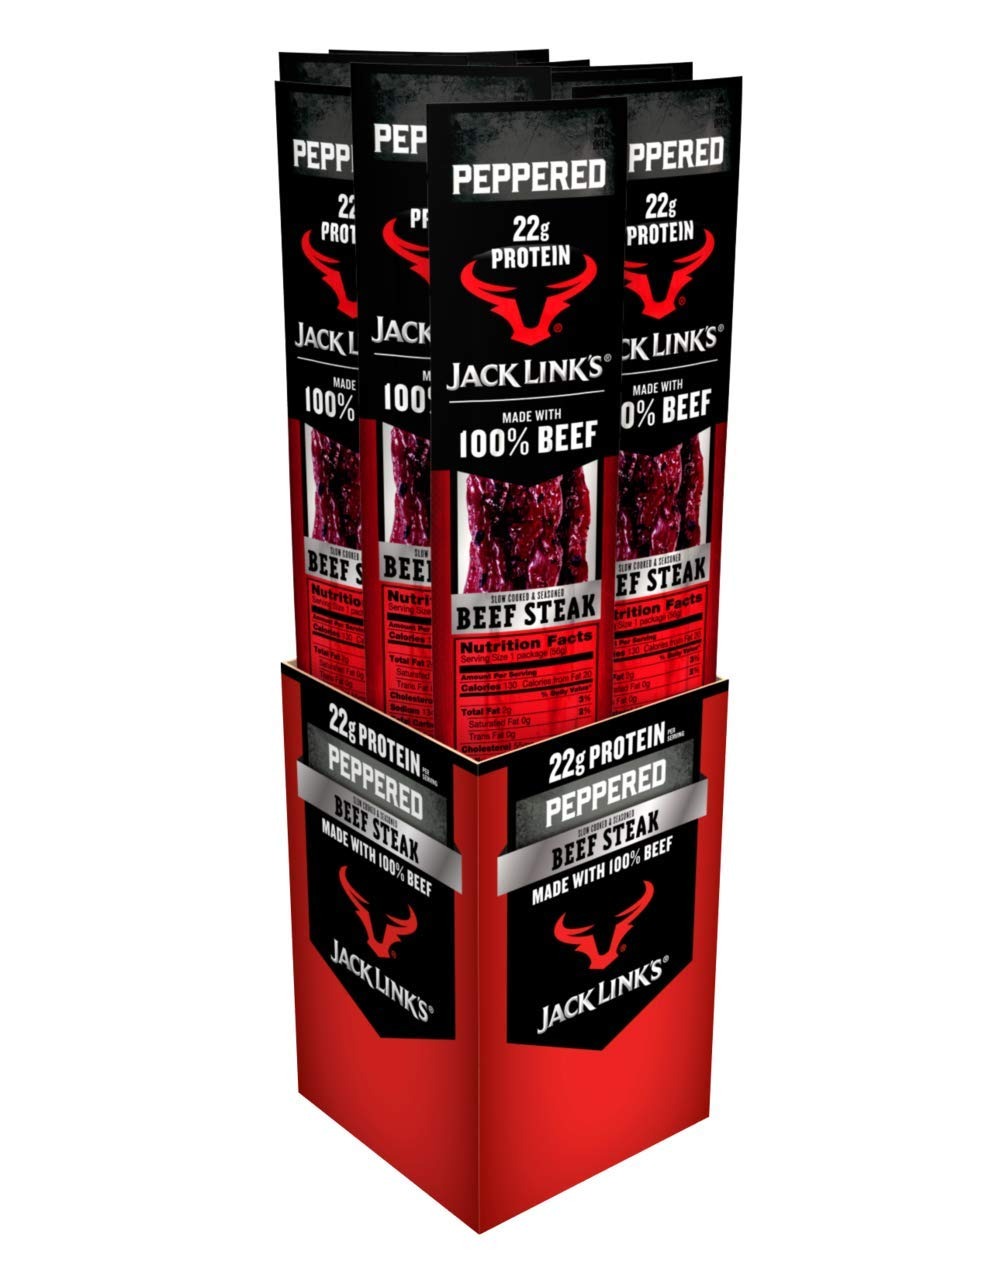
Item Name: Jack Link's Beef Steak, Peppered - Protein Snacks, Meat Snack with 22g of Protein, Made with 100% Beef, Individually Wrapped Bulk Snack Pack, Keto Friendly - 2 Oz. (12 Count)
Bullet Point 1: CONTAINS 22g OF PROTEIN: With 22g of protein per beef steak, Jack Link's Beef Steaks are the protein snack you need to help you power thru your day, wherever you are. They're an epic meat snack for the family to chomp on
Bullet Point 2: 12 COUNT BULK SNACK PACK: This pack contains 12, 2 oz. single-serving steaks so you always have a tasty meat snack on hand. Pack in lunches, bring to work, or take hunting and camping to help power through anything the day might throw your way
Bullet Point 3: MADE WITH 100% BEEF: Jack Link's beef steaks are made with 100% premium beef and our signature blend of seasonings. Perfect meat snack for any meat lover or anyone looking to add a bit of protein to their day. Great snack to keep in the office
Bullet Point 4: FULL ON FLAVOR: We (arguably) didn't invent meat snacks, we just created the flavor that put it on the map. Our Peppered Beef Steaks are seasoned in a blend of spices and slow cooked over hardwood and finished off with cracked black pepper
Bullet Point 5: LUNCHBOX READY: Ready to eat beef steaks require no refrigeration and are a great way to get you or your kids protein. The perfect lunch snacks you can buy in bulk. No leftovers. In fact, we wouldn't be surprised if they all get eaten quickly
Value: 24.0
Unit: Ounce

Price: 20.775